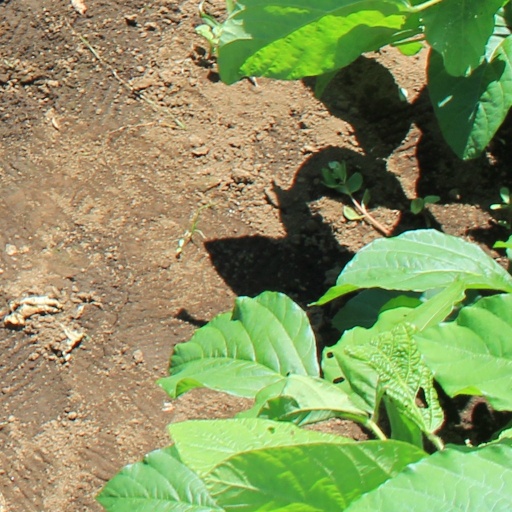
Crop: soybean